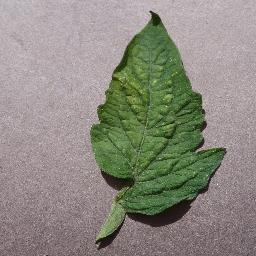
Label: Tomato___Spider_mites Two-spotted_spider_mite